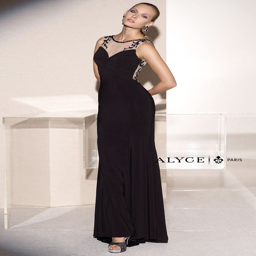
turn heads in this stunning gown .